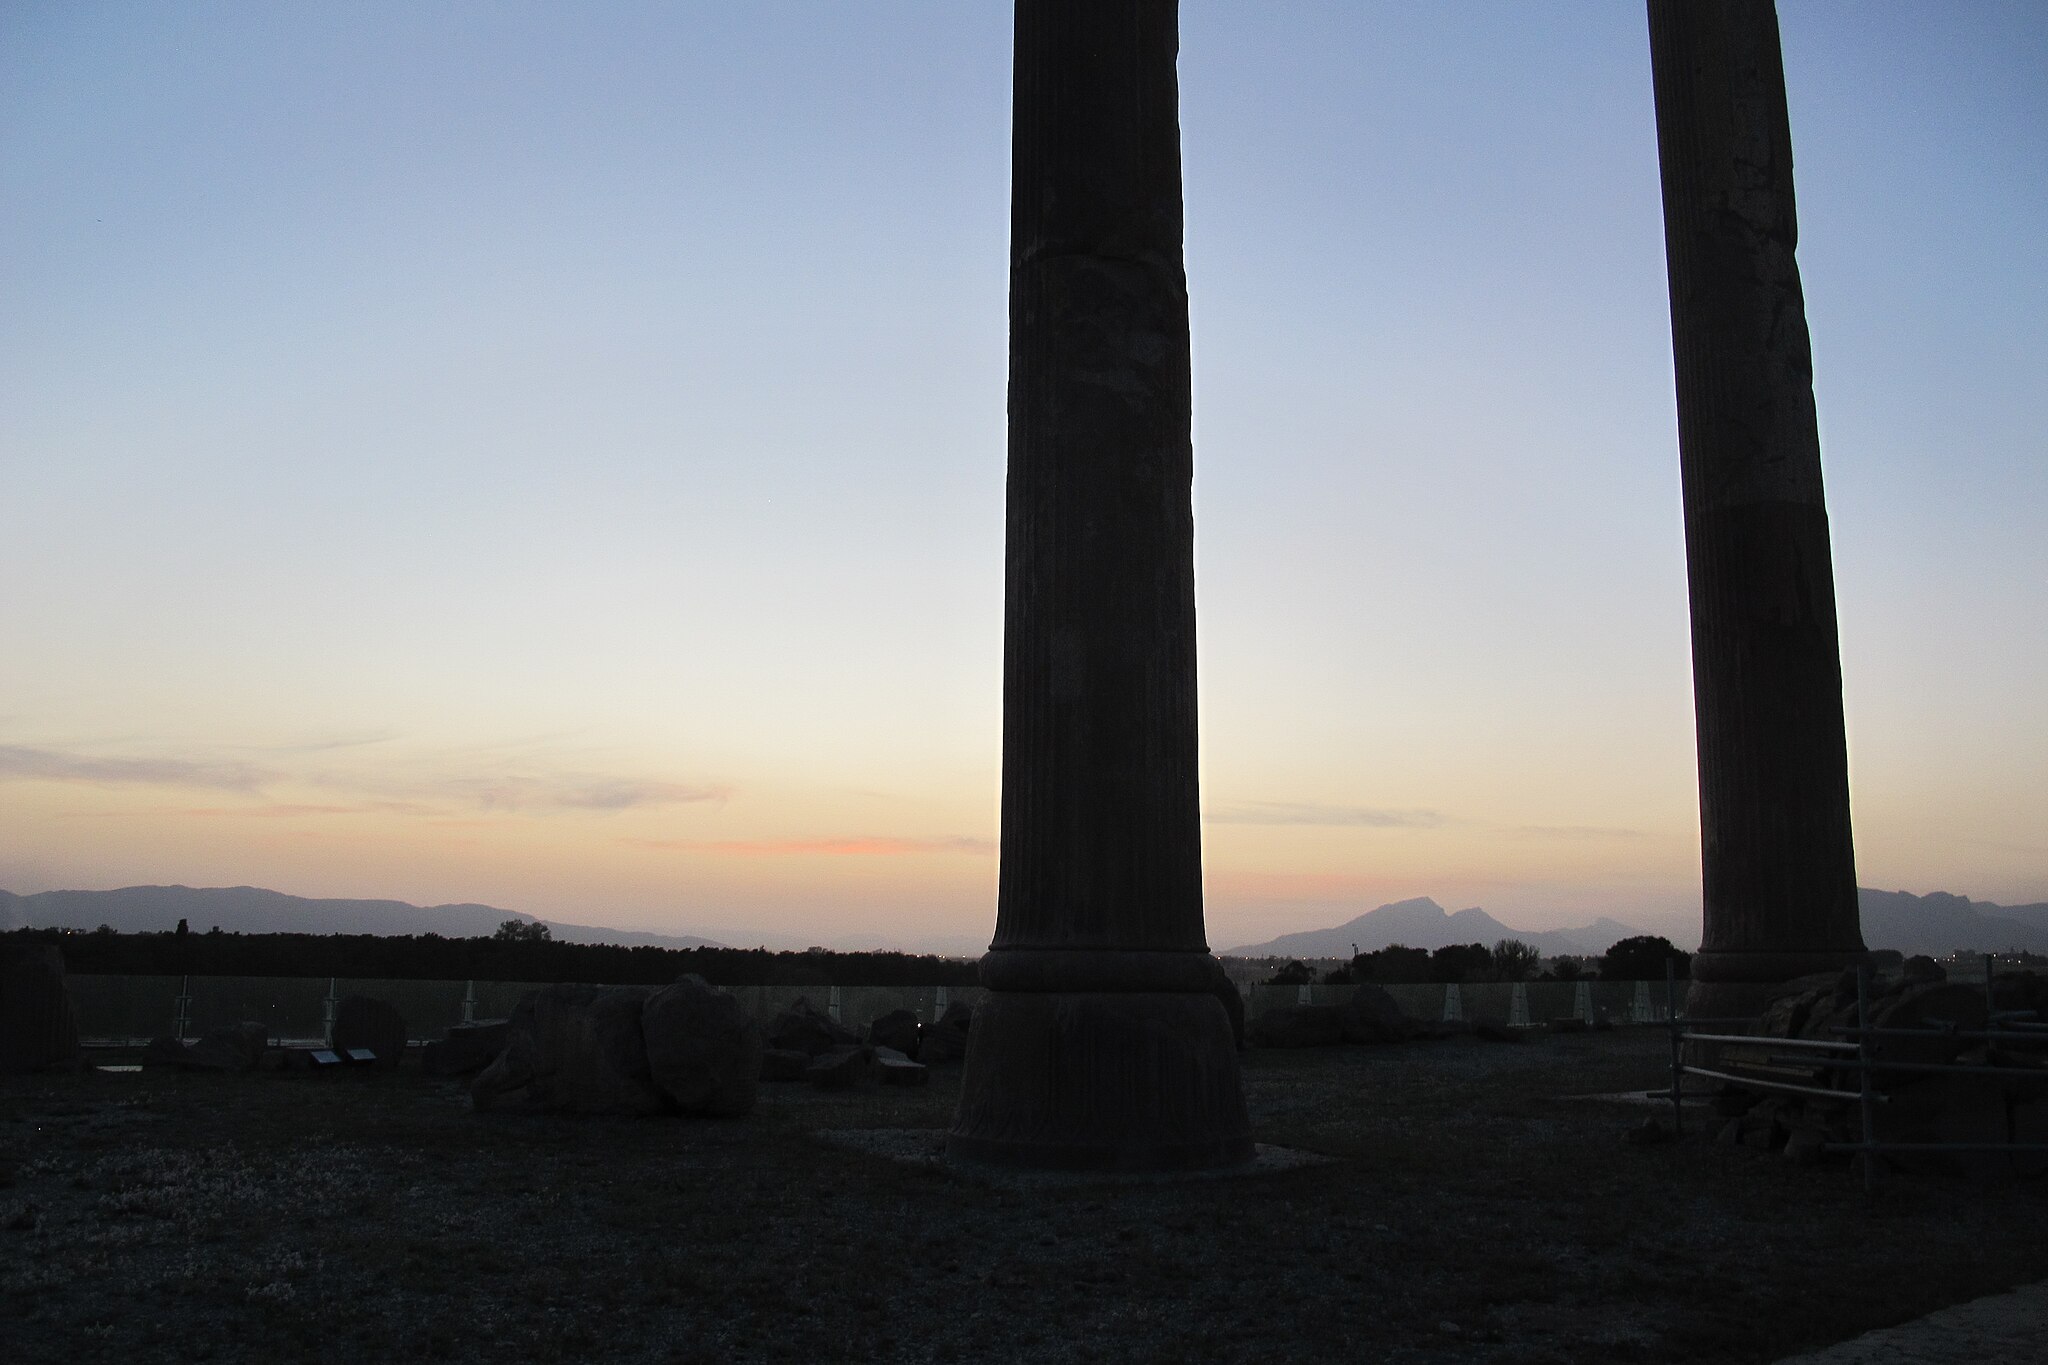
Title: تخت جمشید زیبا37
Date: 2016-07-17 00:54:22
Categories: Columns in Persepolis, Images from Wiki Loves Monuments 2018, Self-published work, Cultural heritage monuments in Iran with known IDs, Sunsets of Persepolis, Uploaded via Campaign:wlm-ir, Images from Wiki Loves Monuments in Marvdasht, 2016 in Persepolis, Images from Wiki Loves Monuments 2018 in Iran